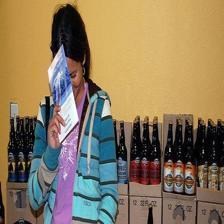
Image emotion (VAD): valence: 0.4, arousal: 0.0, dominance: 0.2
Candidate emotion words:
frantically — valence: -0.25, arousal: 0.796, dominance: 0.47
numb — valence: -0.784, arousal: -0.16, dominance: -0.296
despondent — valence: -0.734, arousal: -0.244, dominance: -0.558
humorous — valence: 0.812, arousal: 0.232, dominance: 0.33
Best matching emotion: humorous